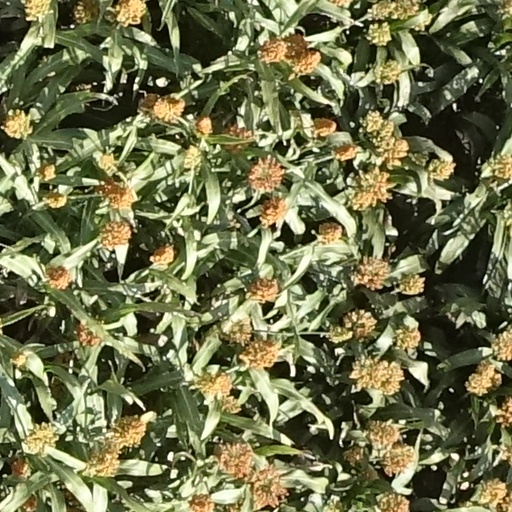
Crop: sorghum